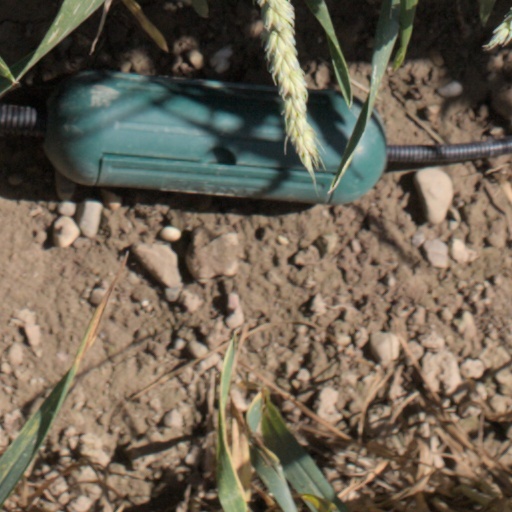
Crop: wheat